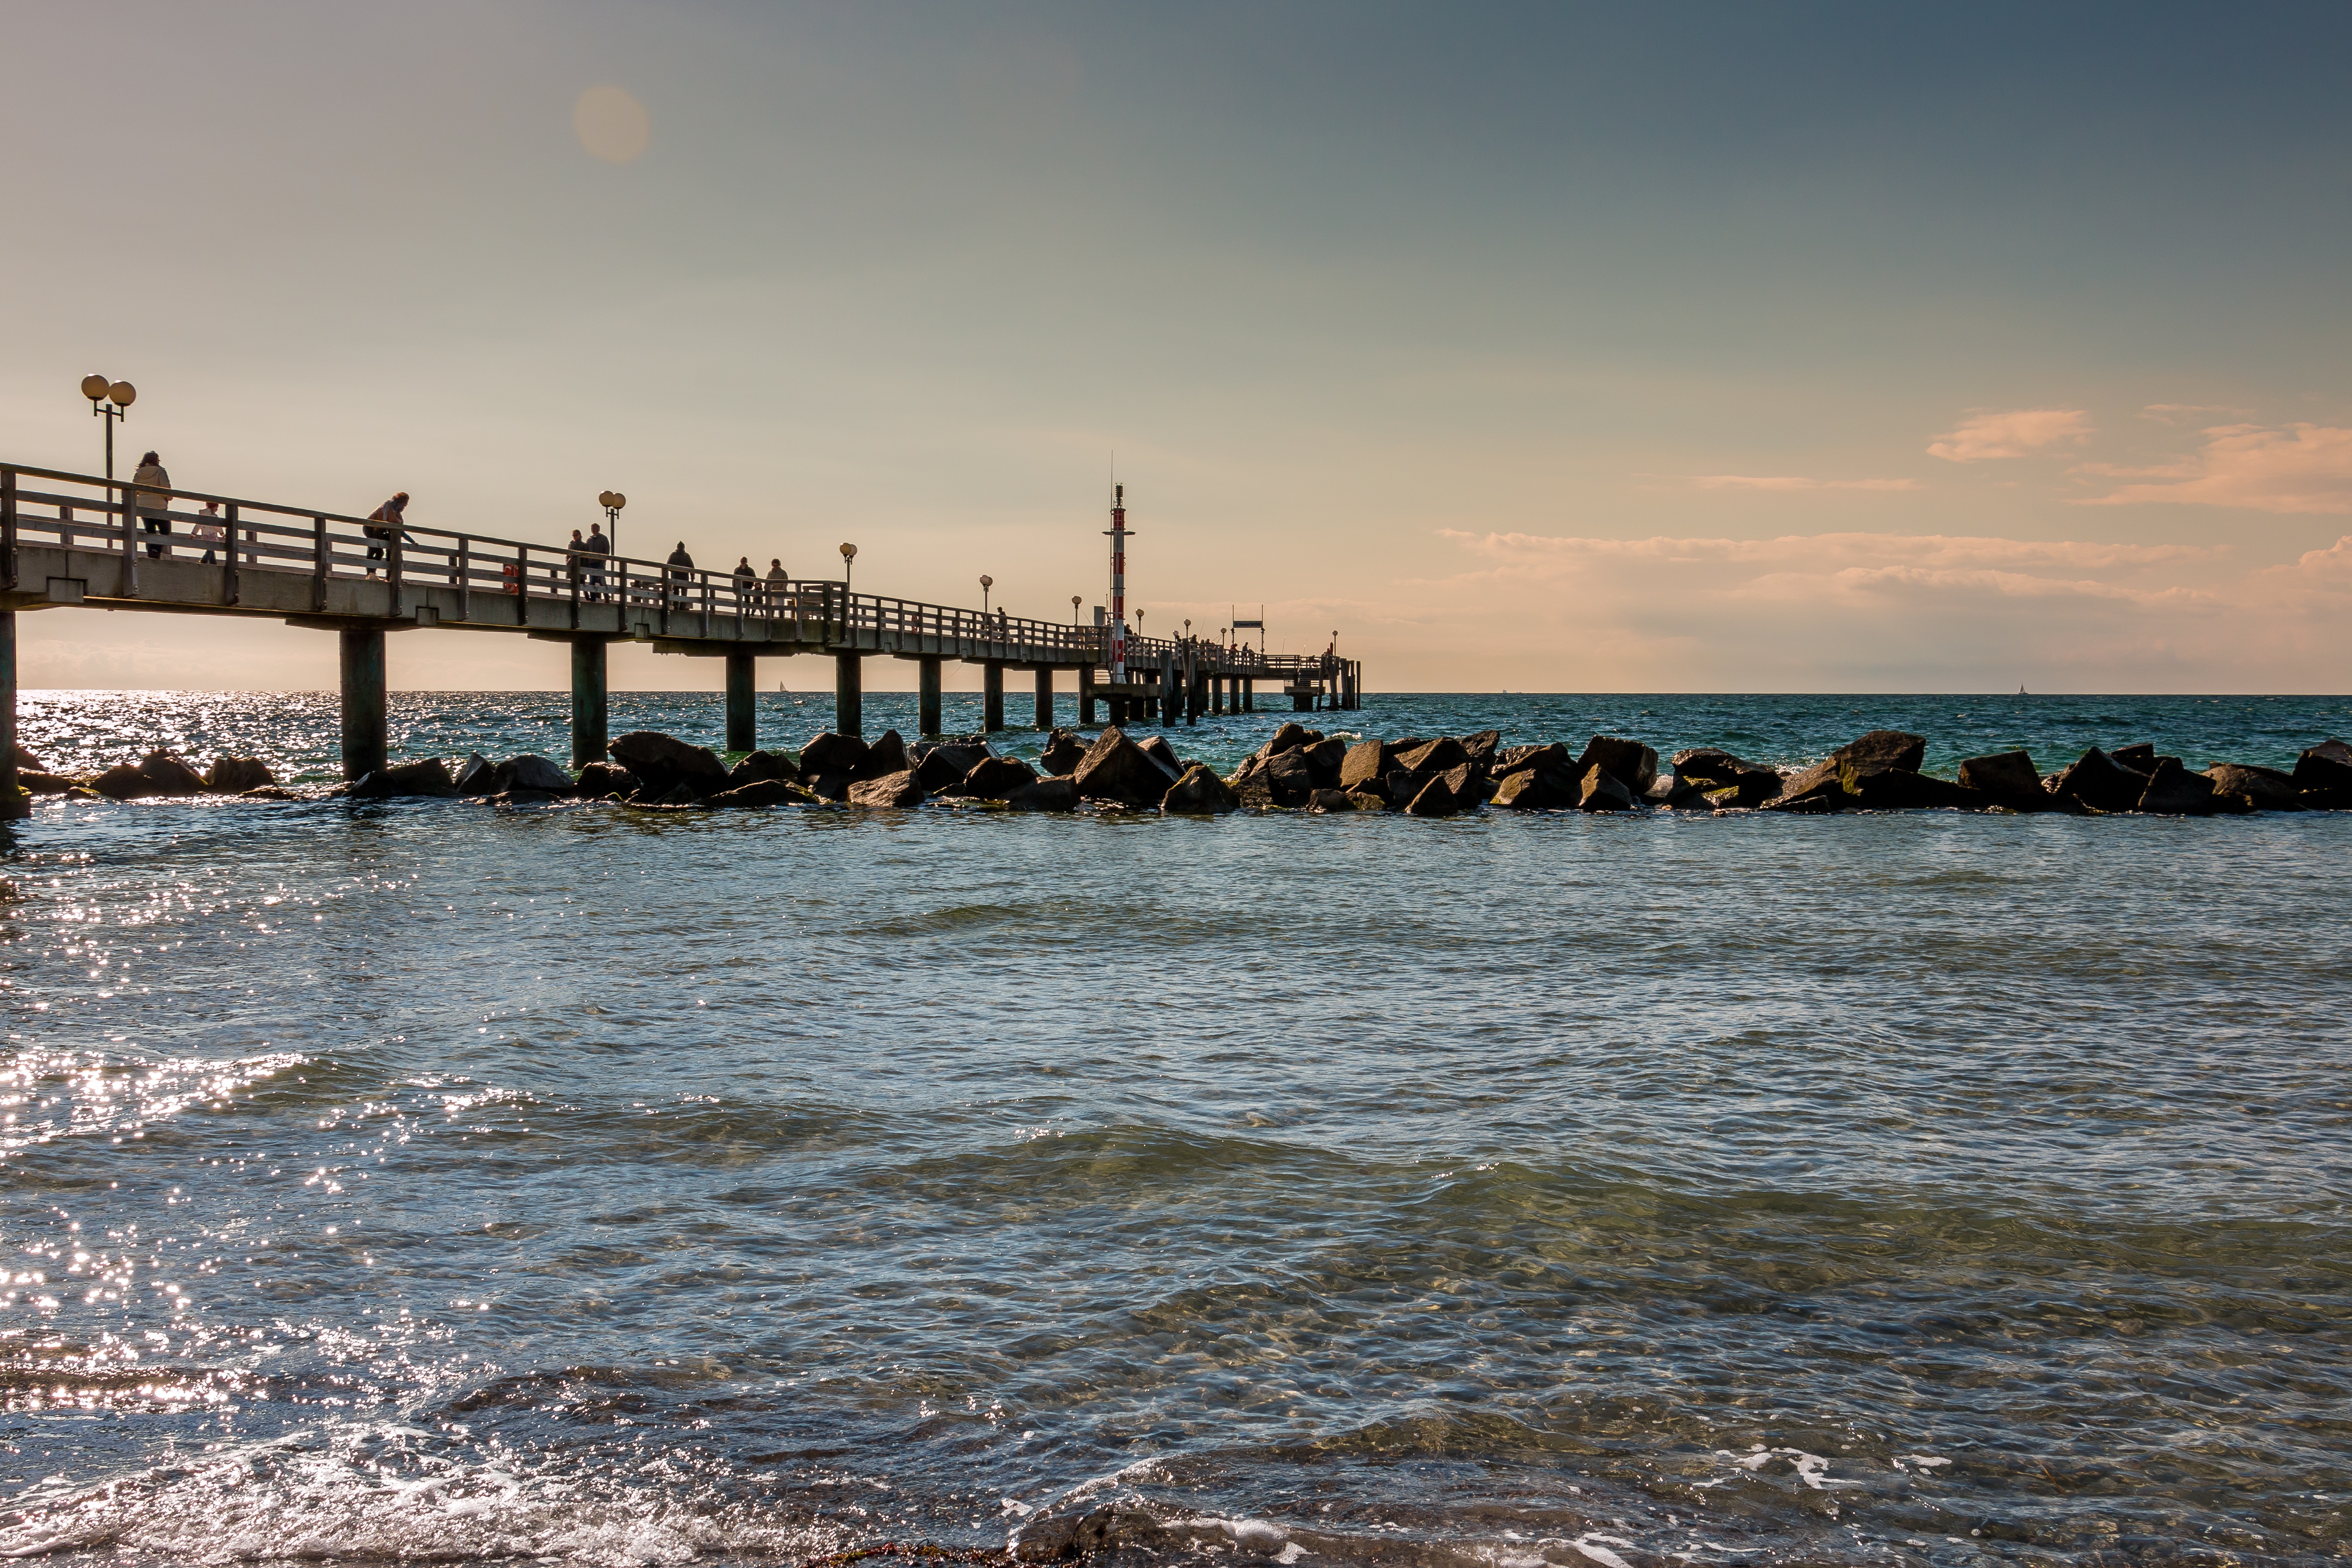
beach, sea, coast, water, ocean, horizon, sunset, bridge, morning, shore, wave, dawn, pier, river, dusk, evening, holiday, bay, fish, body of water, mood, breakwater, dar, baltic sea, baltic sea beach, northern germany, sea bridge, summer vacation, fischland, ostseebad wustrow